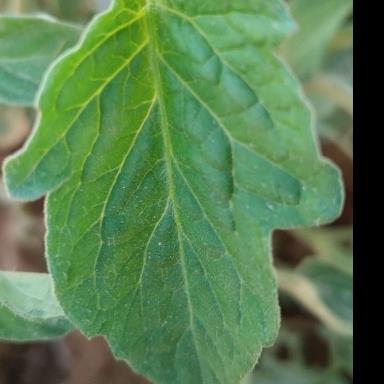
Crop: Tomato
Condition: healthy-leaf